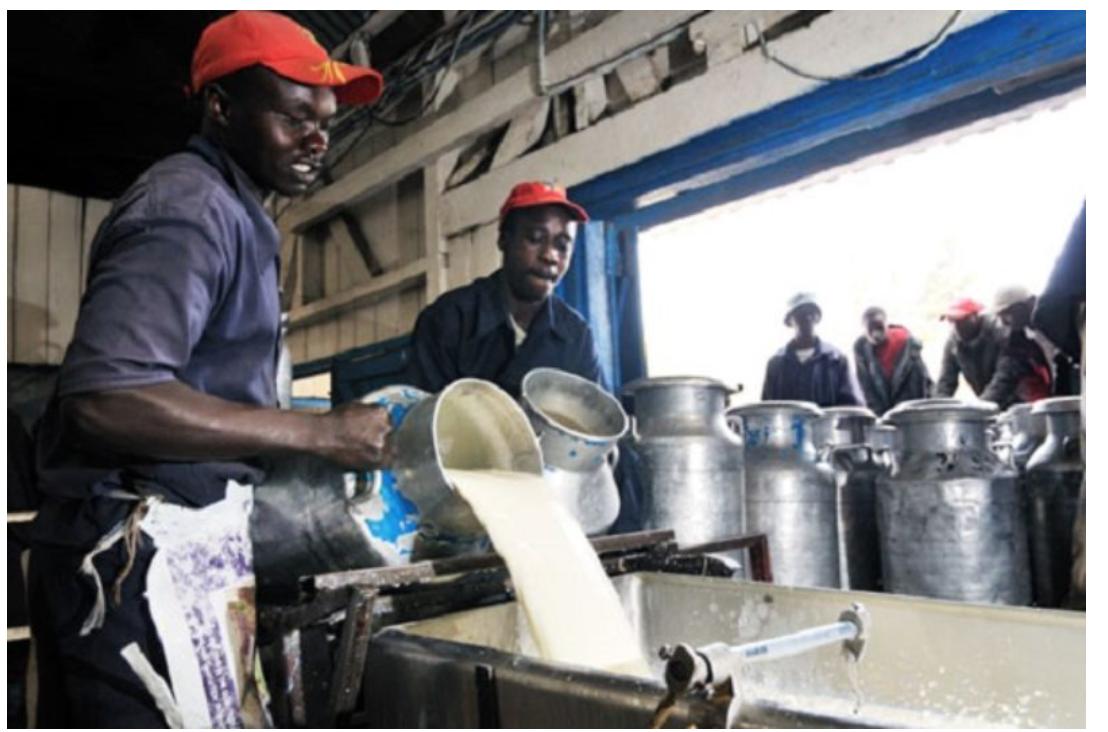
Wanaume wawili waliovalia kofia nyekundu wakimwaga maziwa kutoka kwenye mikebe mikubwa ya chuma ndani ya [cs]mashini[cs]. Maziwa yanatiririka kwa wingi. Nyuma yao kuna mikebe mingine ya maziwa iliyopangwa na mbali zaidi.